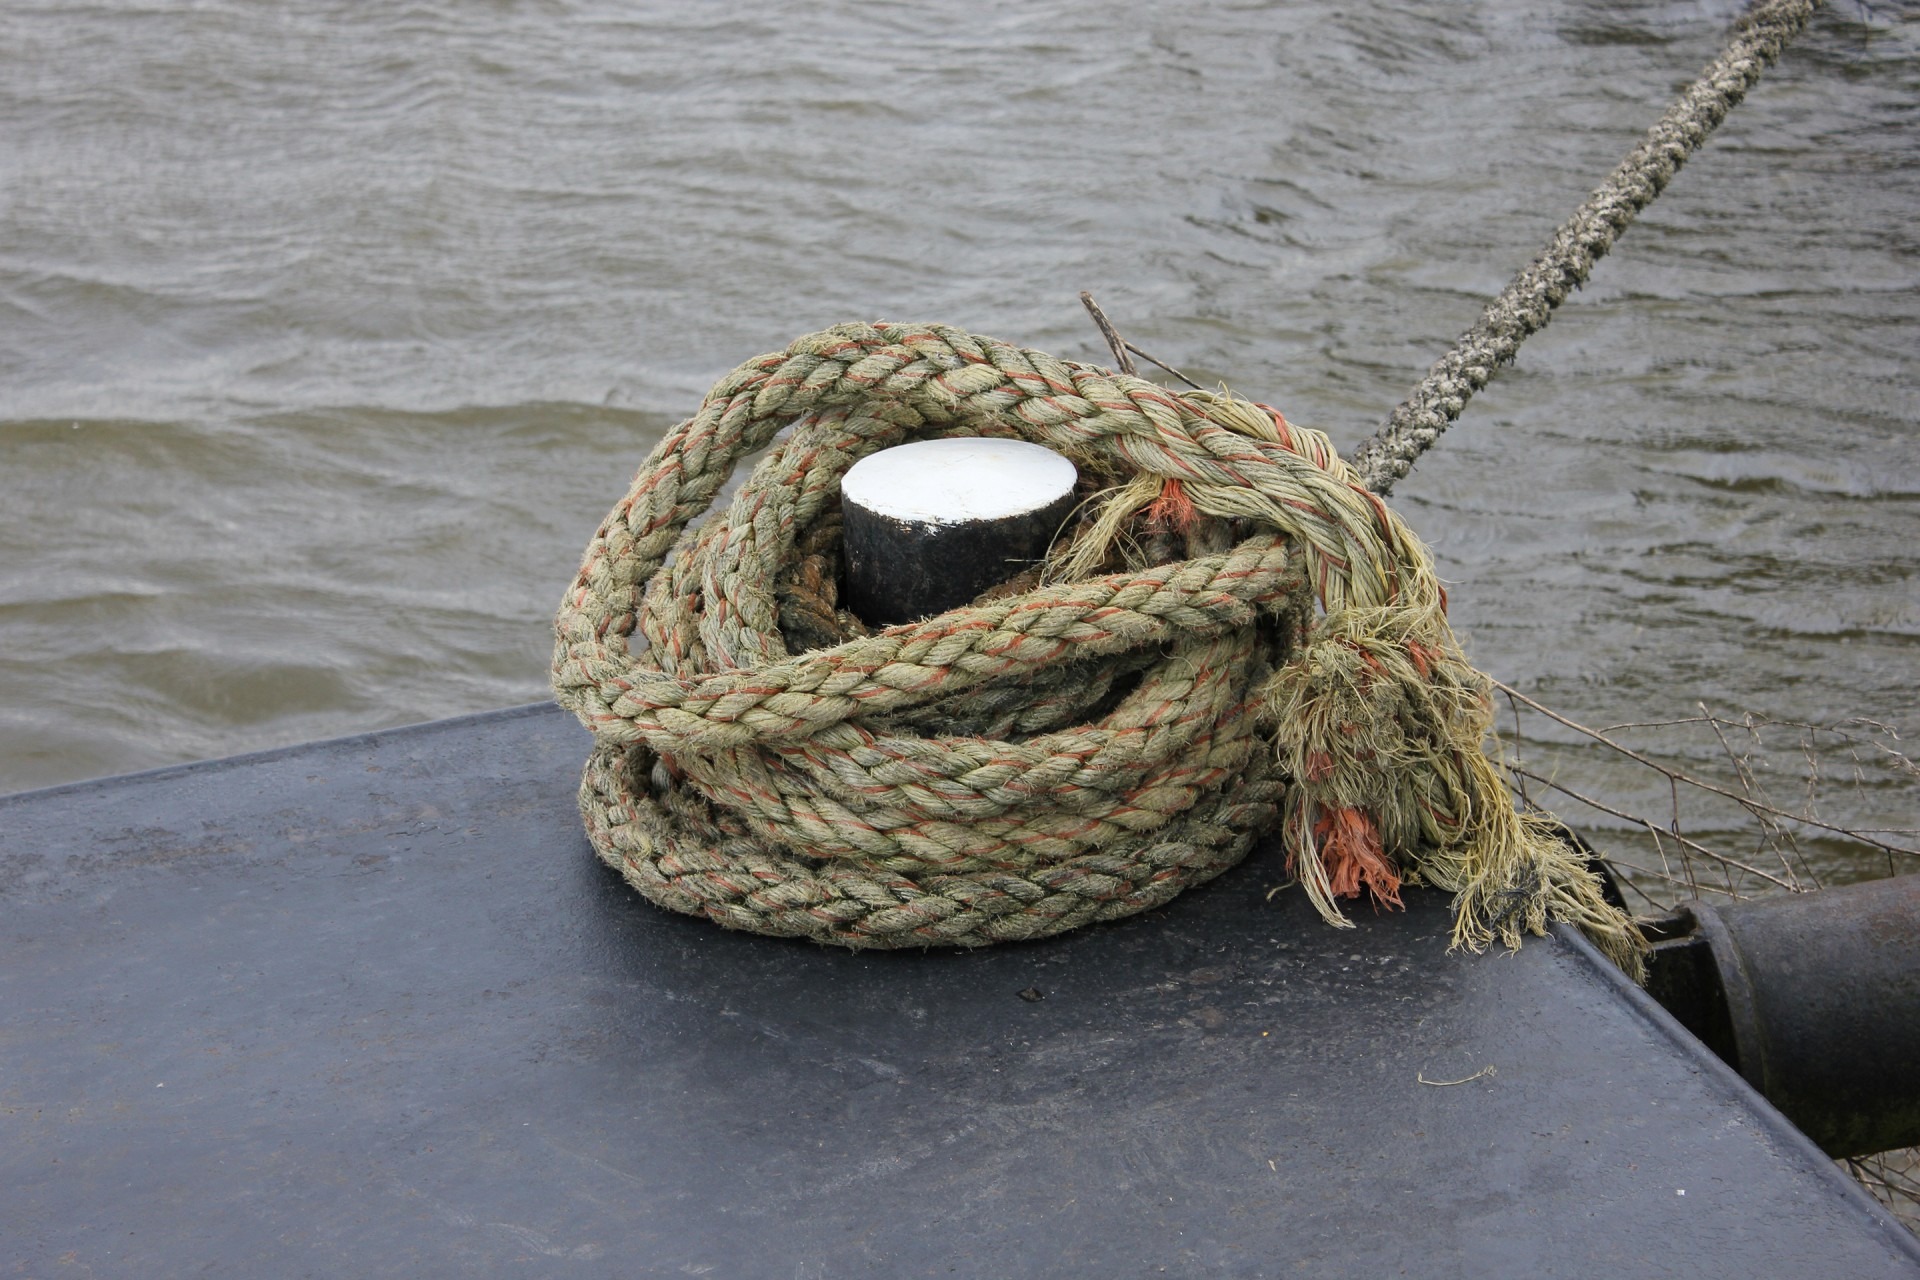
water, rope, boat, river, vessel, closeup, anchor, capstan